Murder of Gabriel Fernandez

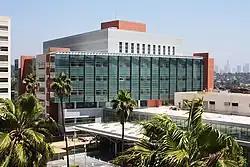
Children's Hospital Los Angeles, where Gabriel Fernandez died

On May 22, 2013, Fernandez was beaten for not tidying his toys. The assault rendered him unresponsive, prompting Pearl to call 9-1-1. Paramedics transported Fernandez to Antelope Valley Hospital, where he was declared brain dead. He died two days later at the Children's Hospital Los Angeles. The autopsy concluded that his death resulted from blunt force trauma, aggravated by neglect and malnutrition.